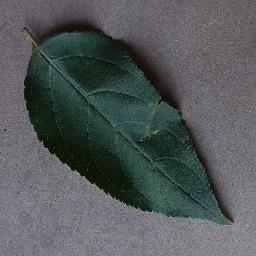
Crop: apple
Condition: healthy